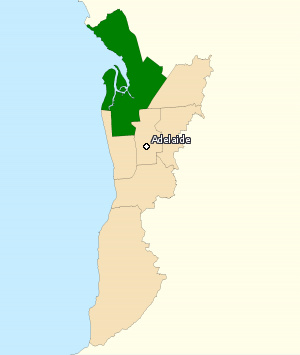
La circonscription de Port Adélaïde est une circonscription électorale australienne en Australie-Méridionale. Elle a été créée le 11 mai 1949 et porte le nom du quartier portuaire d'Adélaïde où elle se trouve.